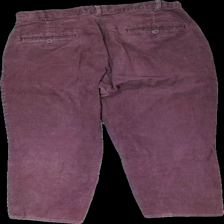
View: back
Type: Trousers
Category: Ladies
Brand: Not in the list
Brand text on label: Ganard
Colors: Purple
Material: 67% cotton, 33% viscose
Cut: Regular
Size: M
Season: All
Price range: <50
Recommended usage: Export